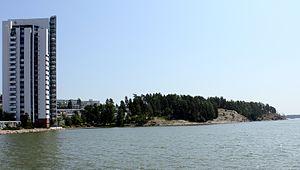
Espoonlahti est un quartier de la ville d'Espoo et aussi le nom d'une baie éponyme de la mer Baltique.